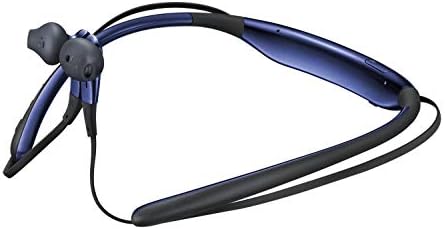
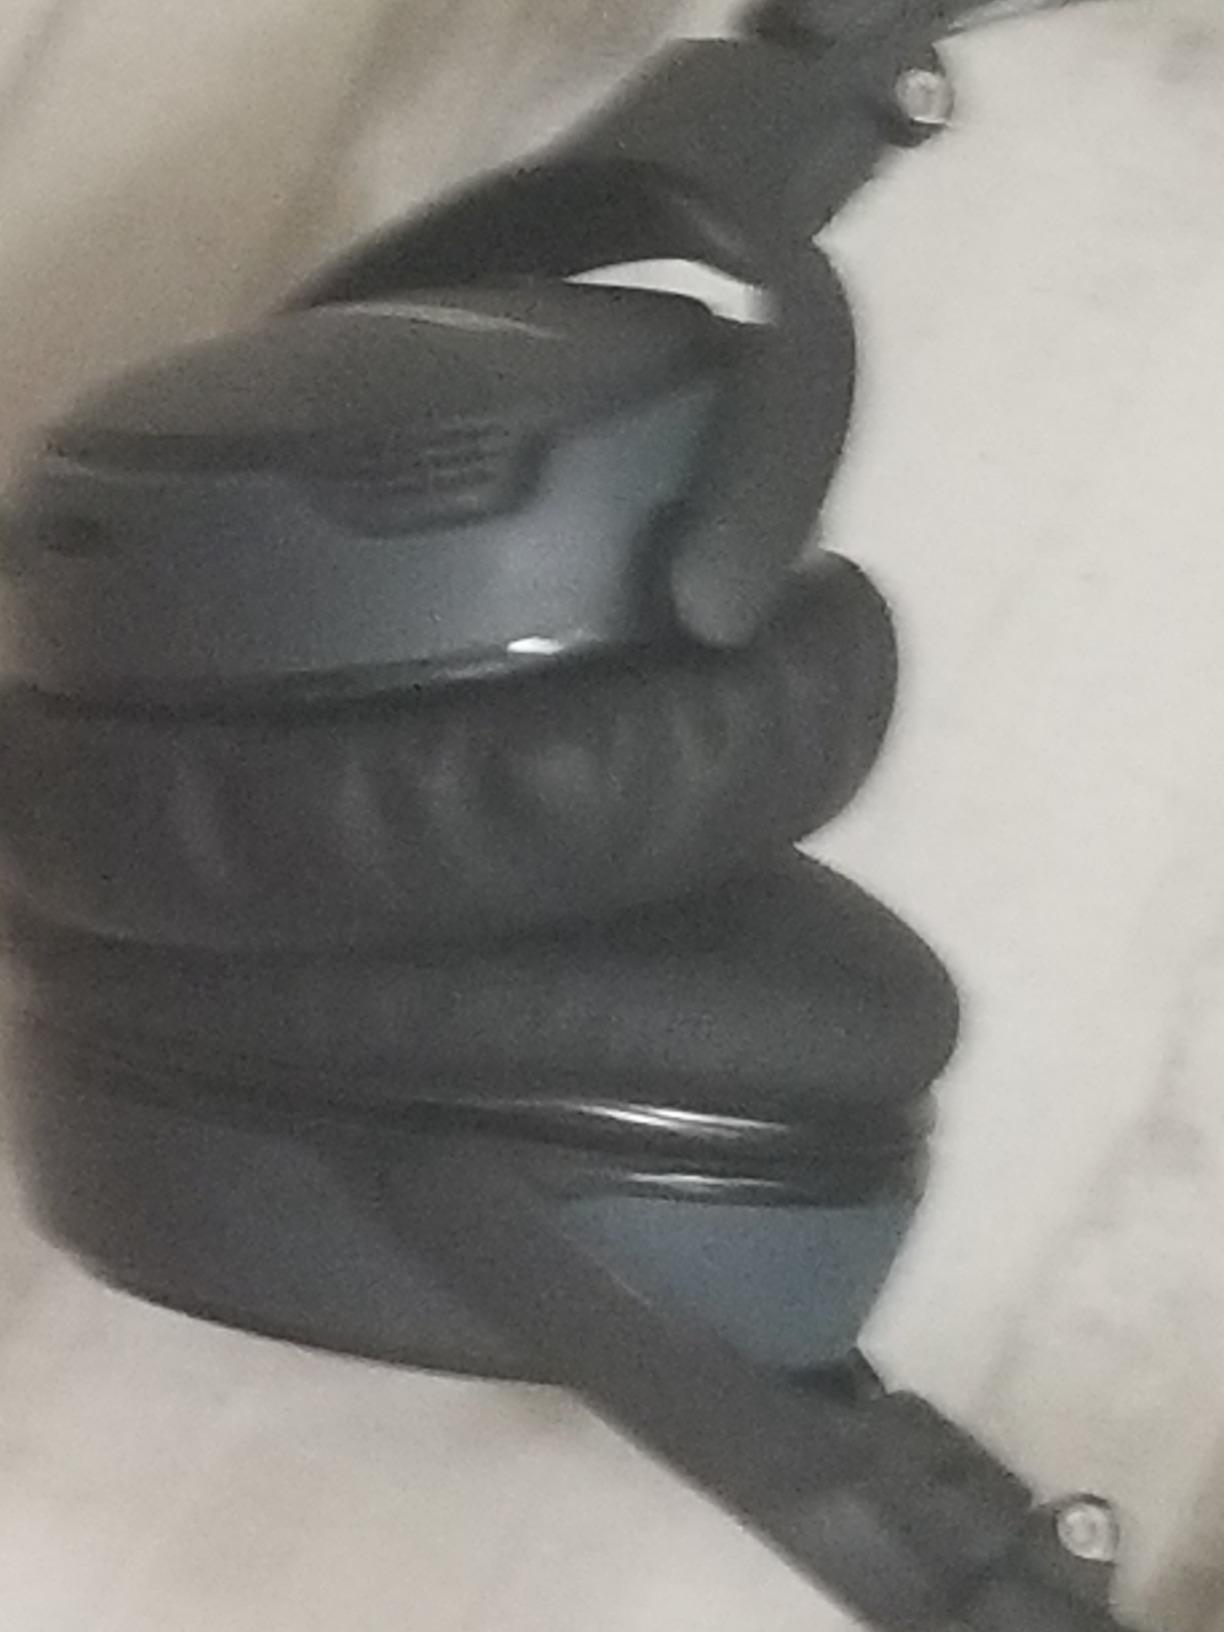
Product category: headphones
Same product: no